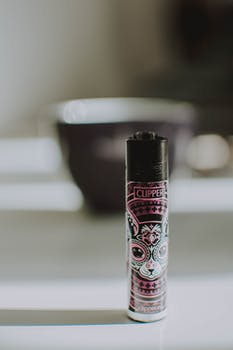
Label: No Watermark